Homebuilt aircraft

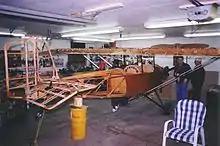
A Pietenpol Air Camper under construction, showing the wooden frame structure that will be covered with aircraft fabric.

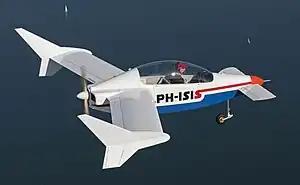
A non-typical wood construction amateur-built, the IBIS RJ03.

This is the oldest construction, seen in the first aircraft and hence the best known. For that reason, amateur-built aircraft associations will have more specialists for this type of craft than other kinds.